Juan de Courten (elder)

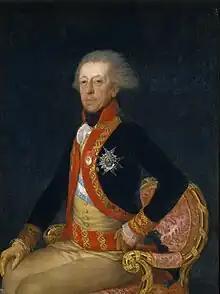
Antonio Ricardos had a good opinion of Courten.

Promoted to teniente general, Courten played a prominent role in the War of the Pyrenees against the First French Republic which began in 1793. The army commander Ricardos had a good opinion of Courten's military competence and entrusted him with important commands. He led the 1st, 2nd, and 6th Battalions of the Walloon Guards in the Battle of Perpignan on 17 July 1793. His troops acquitted themselves well in this unsuccessful action. On 17 September 1793 he fought at the Battle of Peyrestortes. The French attacked his division in its camp at Le Vernet and forced it to retreat with a loss of 1,200 soldiers, 26 guns, and seven colors. He played a notable part in the Spanish victory at the Battle of Truillas five days later. At Truillas, 24,000 French attacked in the morning but were stopped. Don Juan Courten and the Count de la Union led an infantry counterattack that helped win the battle. The French lost 1,500 prisoners and 10 artillery pieces.